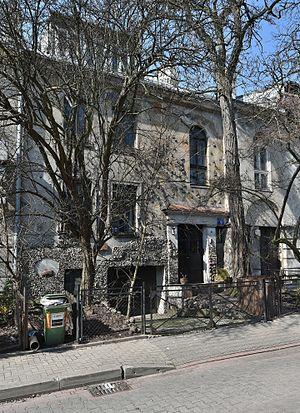
Irena Sendler, de son nom de jeune fille Irena Krzyżanowska, née le 15 février 1910 à Varsovie et morte le 12 mai 2008 dans la même ville, est une catholique, résistante et une militante polonaise qui sauva 2 500 enfants juifs du ghetto de Varsovie durant la Seconde Guerre mondiale.